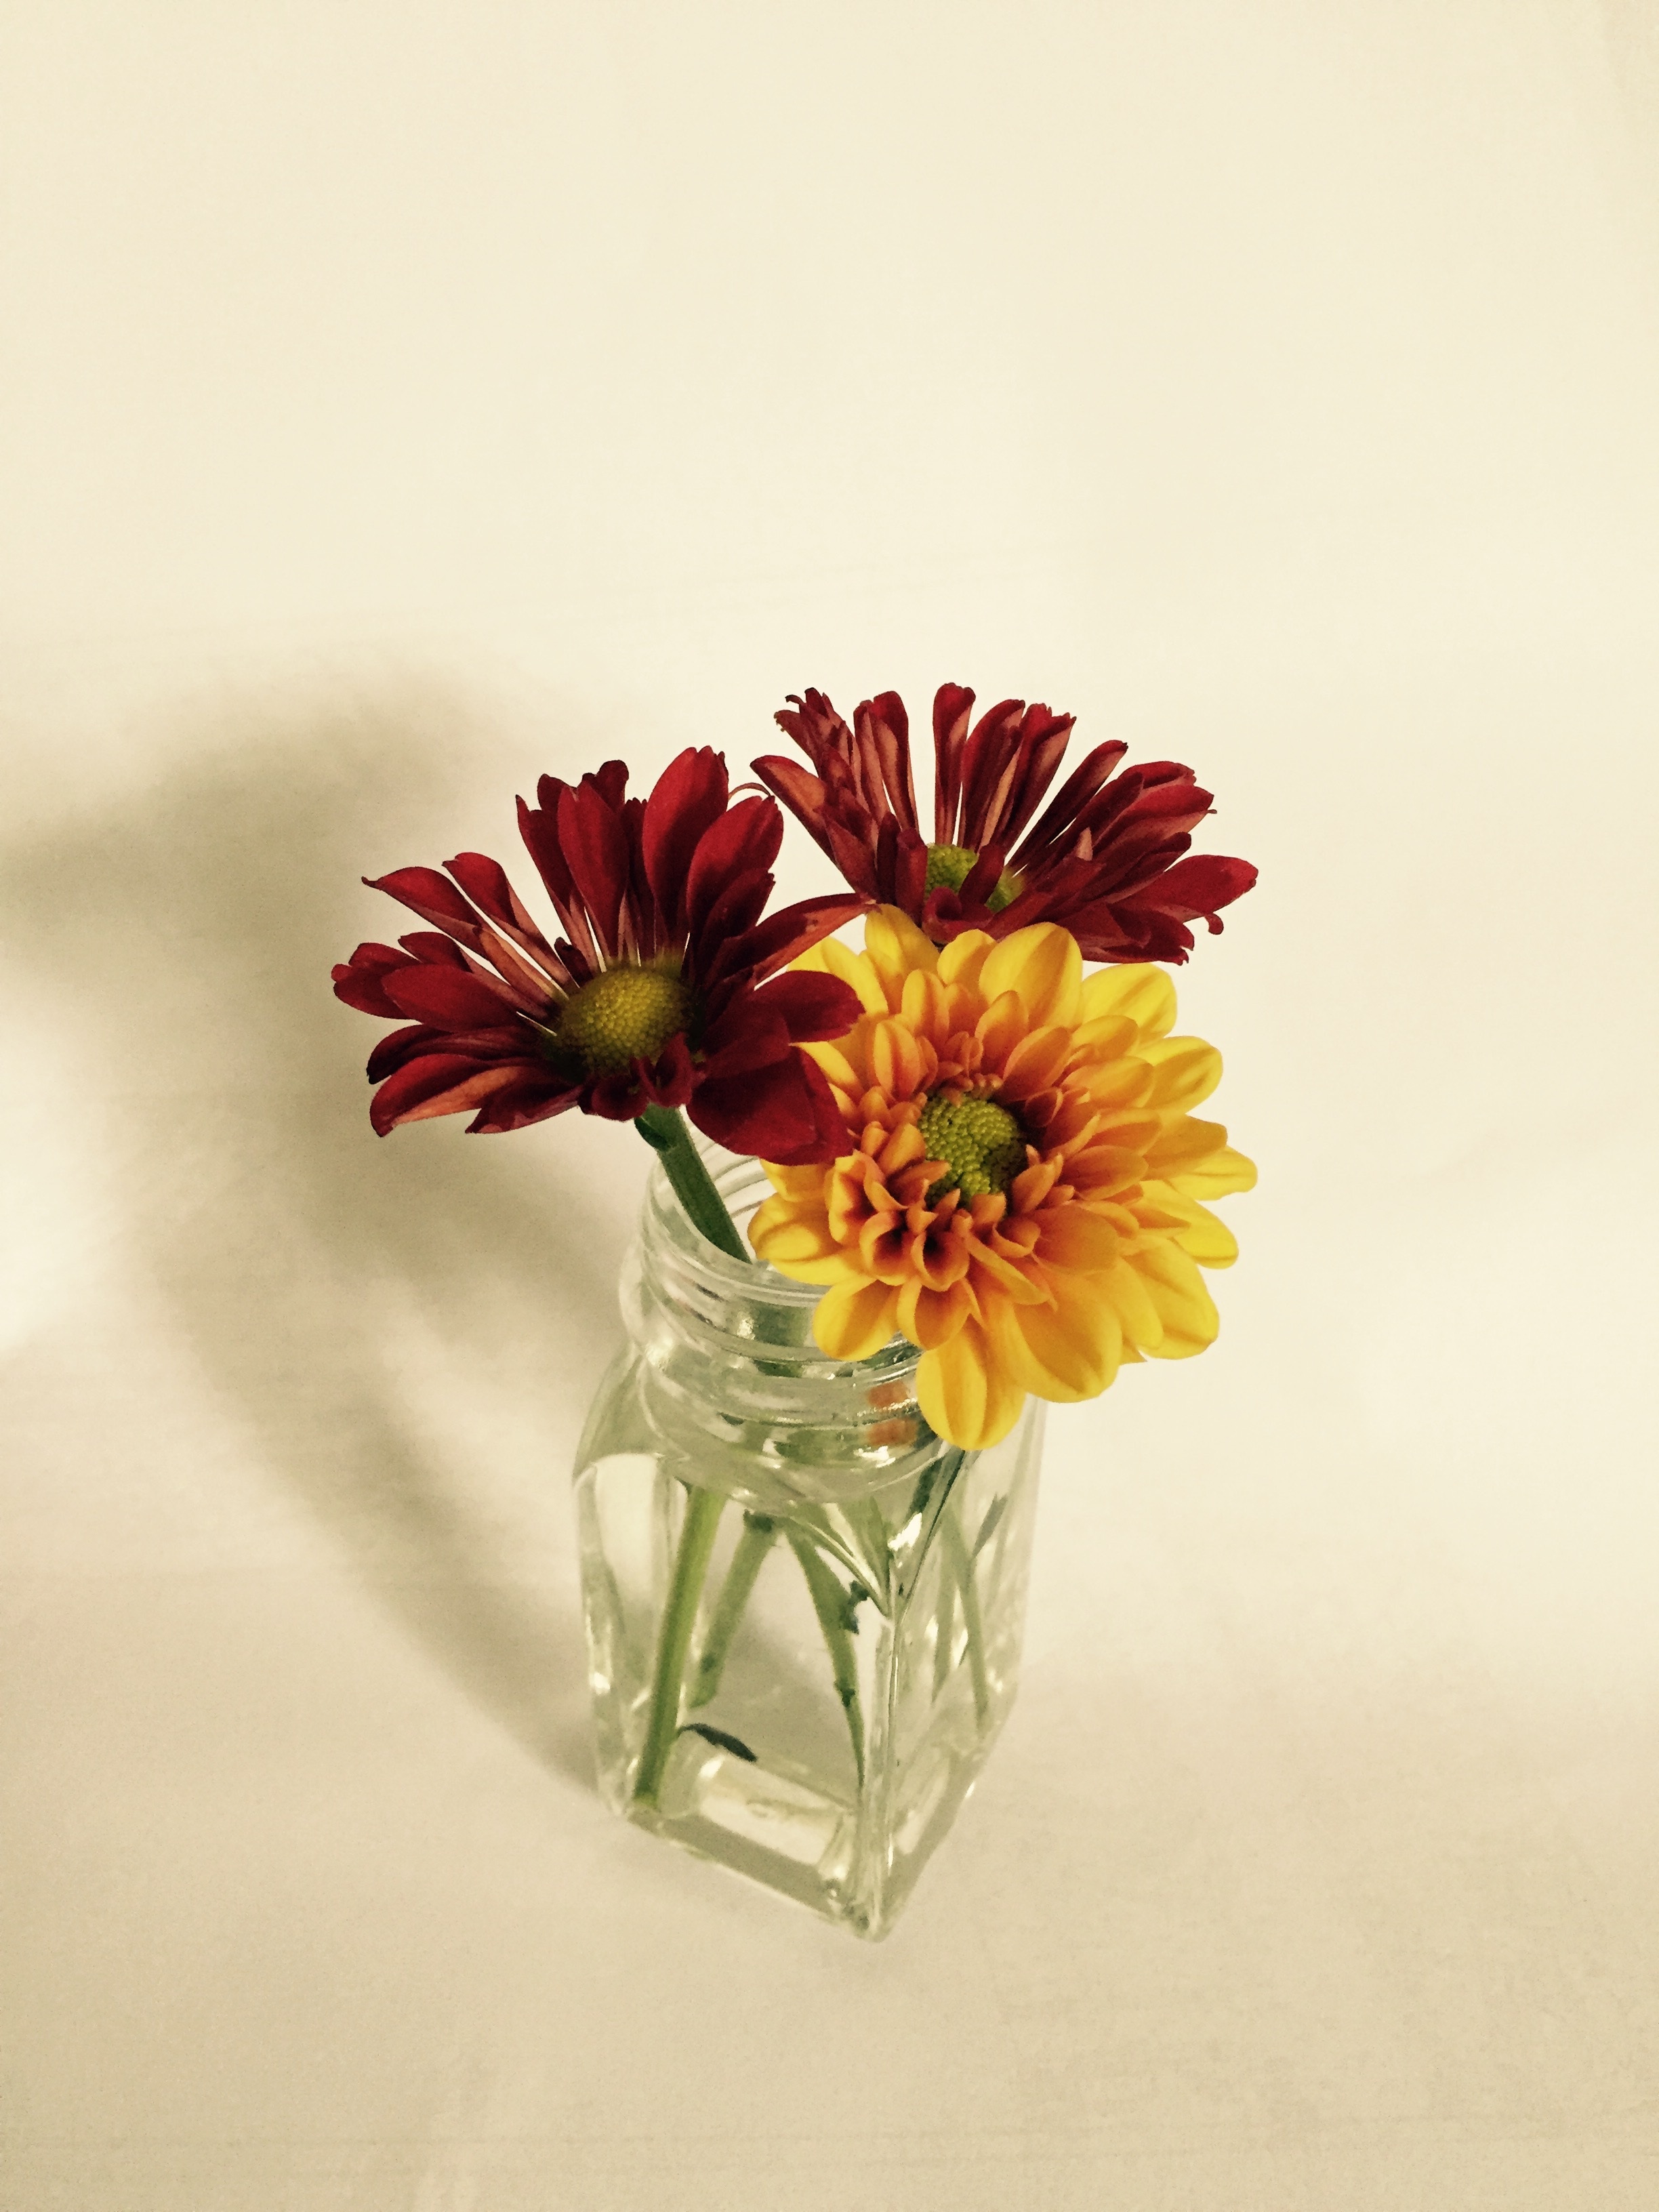
plant, flower, petal, red, yellow, pink, leisure, flora, gerbera, floristry, macro photography, the scenery, flowering plant, daisy family, flower bouquet, cut flowers, floral design, land plant, flower arranging